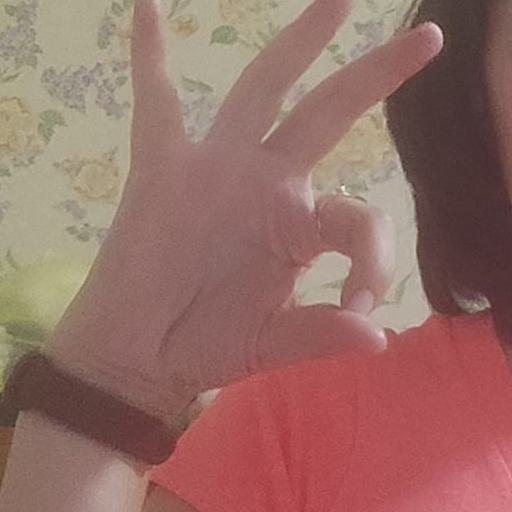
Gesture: ok